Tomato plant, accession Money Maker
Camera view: horizontal (90 deg, fisheye); turntable rotation: 120 degrees
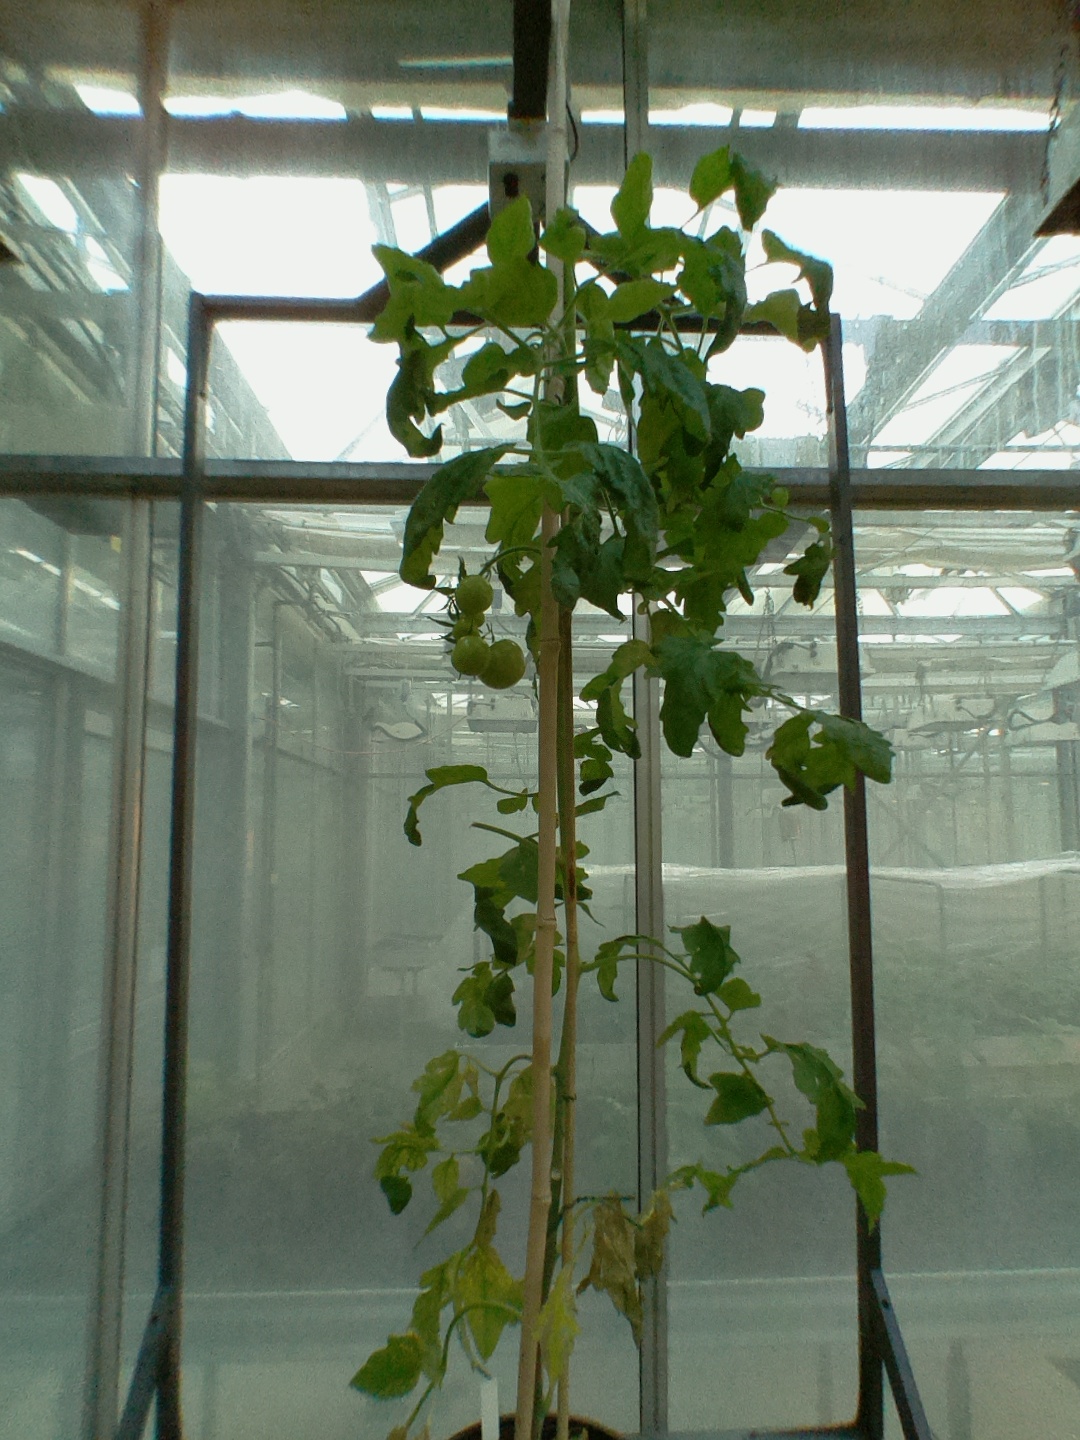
BBCH growth stage 75: 50%-60% of final fruit size